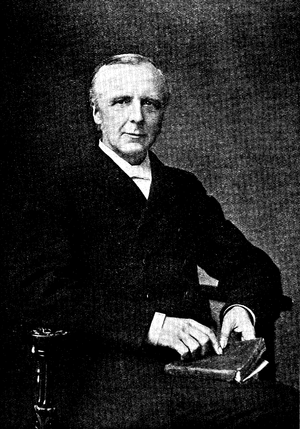
Frederick Brotherton Meyer, souvent abrégé en F.B. Meyer, contemporain et ami de Dwight L. Moody, était un pasteur baptiste et un prédicateur engagé dans la mission intérieure et le travail social en Grande-Bretagne et aux États-Unis. Auteur de nombreux articles et ouvrages religieux dont certains sont encore réimprimés aujourd’hui, il peut être considéré comme le fondateur de la première « méga-church ». F. B. Meyer faisait partie du Mouvement pour une vie supérieure, expression du mouvement de sanctification, et prêchait souvent à la Convention de Keswick. Éloquent avocat de la moralisation de la vie, prêchant contre l’alcoolisme et la prostitution, il est réputé avoir causé la fermeture de centaines de bars et de maisons de passe. Il a aussi voyagé à travers le monde, adressant aux populations non-chrétiennes une prédication étonnamment inclusive.